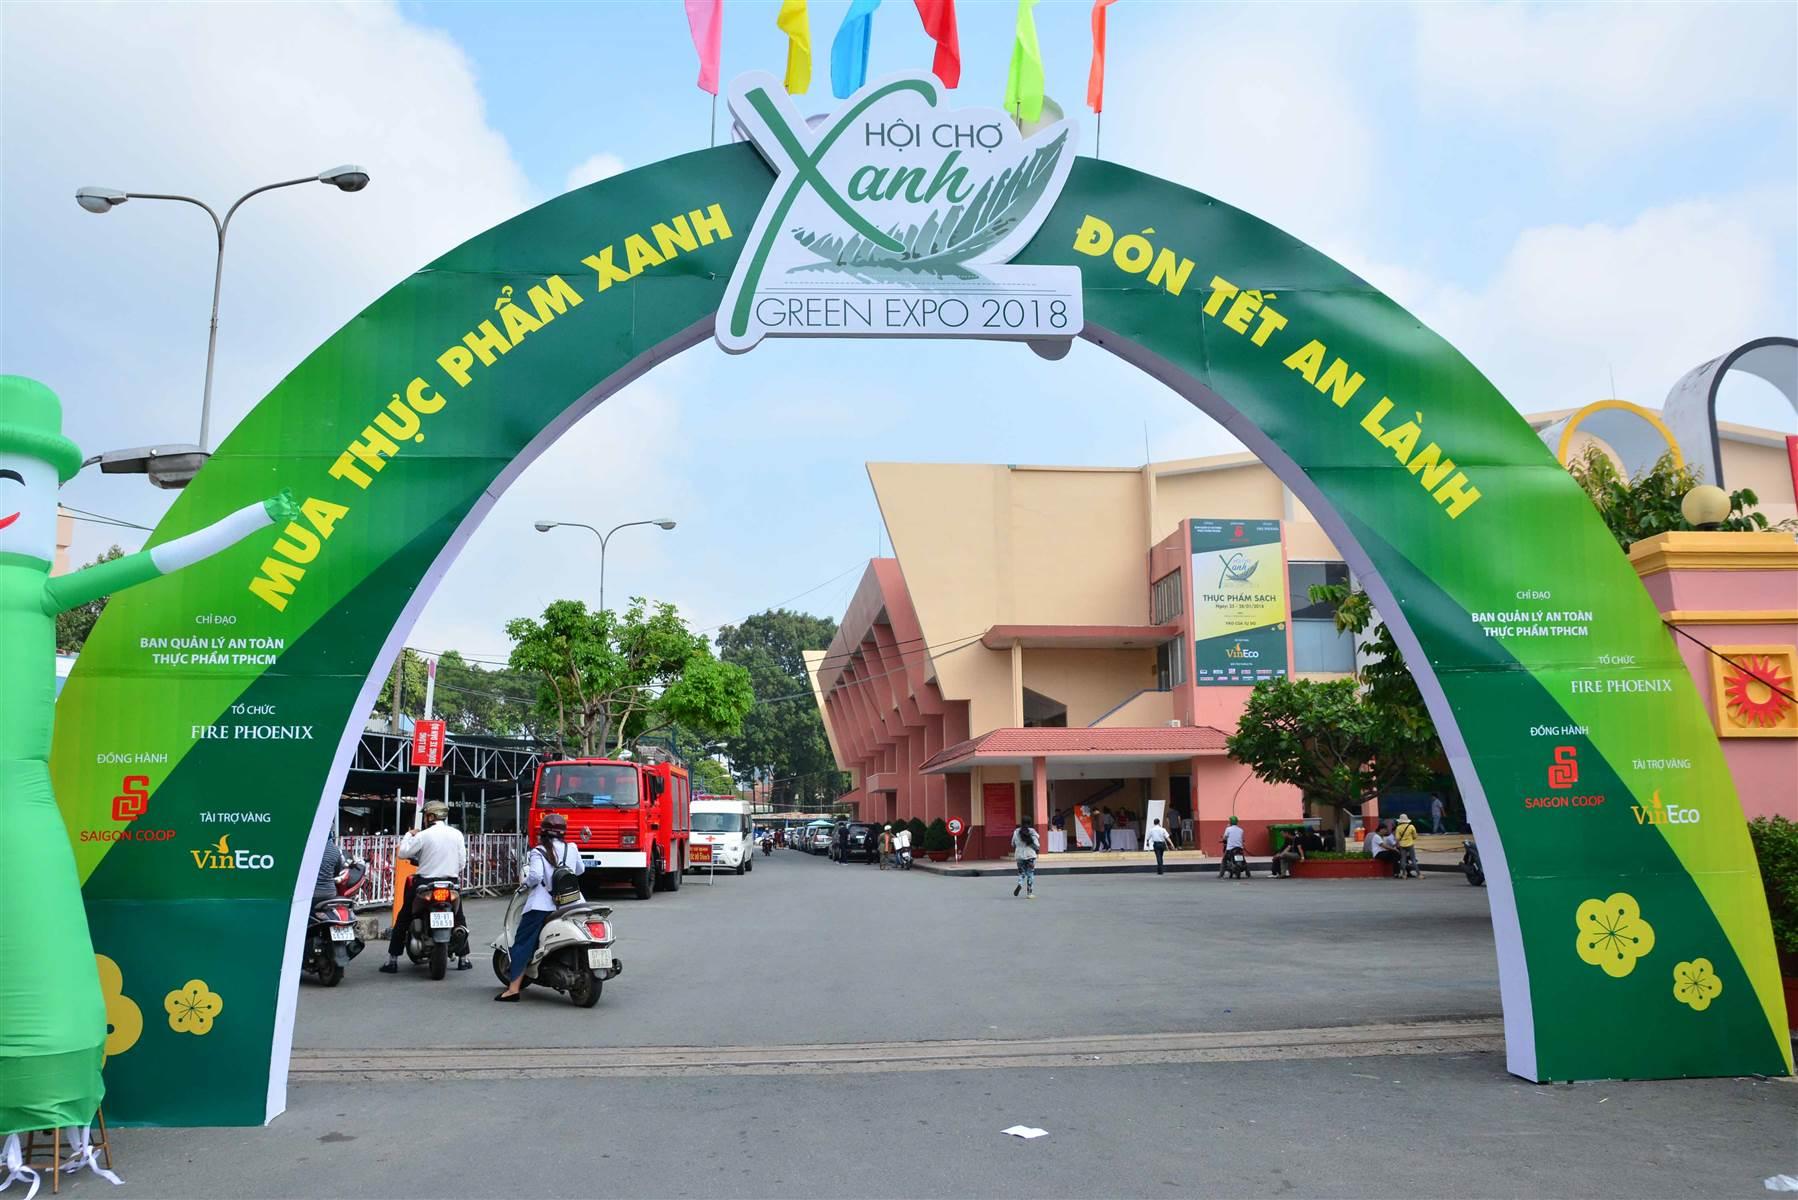
màu chủ đạo của cổng chào là màu xanh lá cây